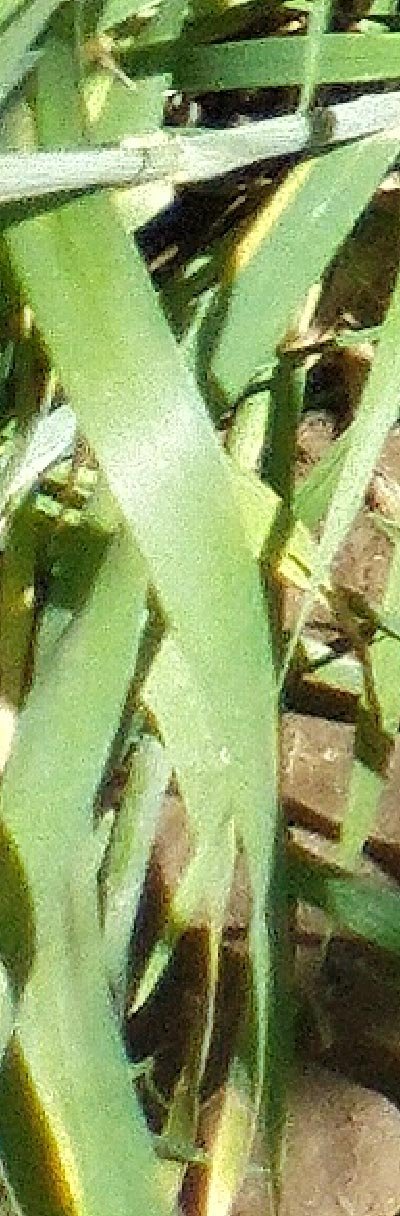
Label: Wheat___Healthy